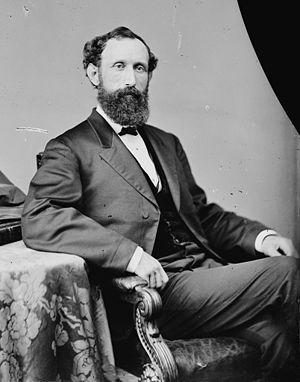
Liste des Gouverneurs de Louisiane depuis son entrée dans les États-Unis en 1803.
William Pitt Kellogg est un homme politique américain, gouverneur de Louisiane de 1873 à 1877.